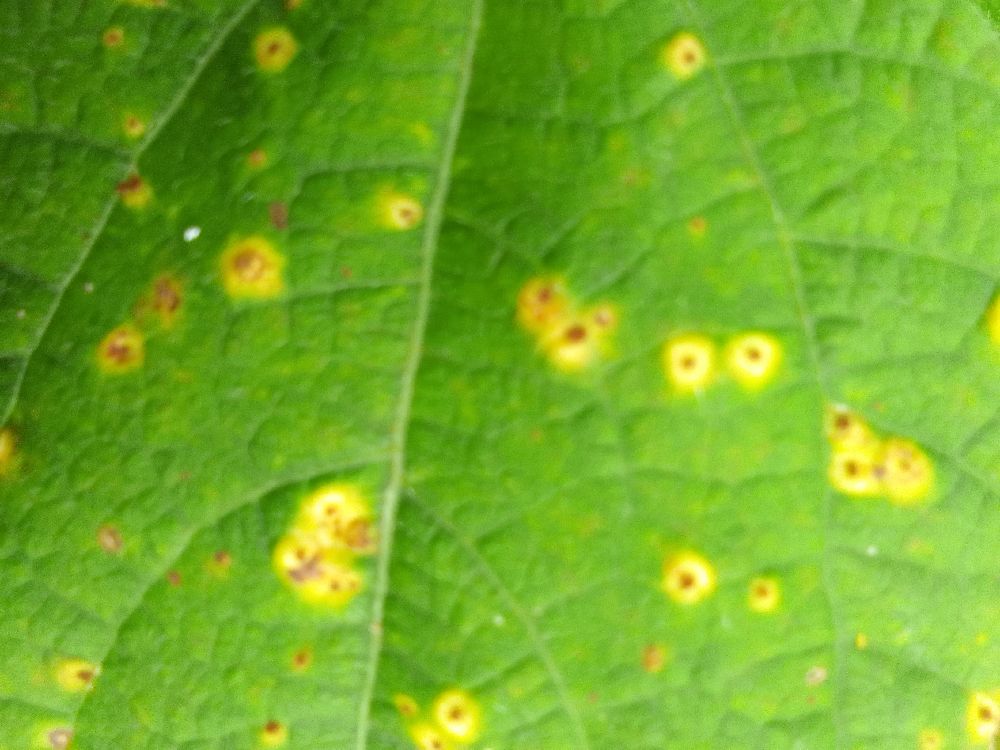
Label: rust